Brutalist architecture

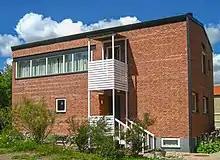
Villa Göth (1950) in Kåbo, Uppsala, Sweden. "New Brutalism" was used for the first time to describe this house.

The term "nybrutalism" (new brutalism) was coined by the Swedish architect Hans Asplund to describe Villa Göth, a modern brick home in Uppsala, designed in January 1950 by his contemporaries Bengt Edman and Lennart Holm. Showcasing the 'as found' design approach that would later be at the core of brutalism, the house displays visible I-beams over windows, exposed brick inside and out, and poured concrete in several rooms where the tongue-and-groove pattern of the boards used to build the forms can be seen. The term was picked up in the summer of 1950 by a group of visiting English architects, including Michael Ventris, Oliver Cox, and Graeme Shankland, where it apparently "spread like wildfire, and [was] subsequently adopted by a certain faction of young British architects".